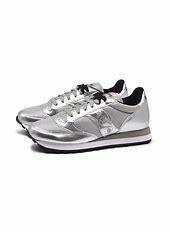
Brand: Saucony
Model: Jazz Original